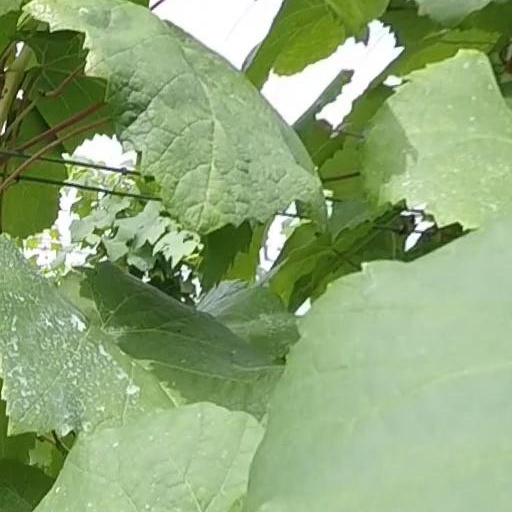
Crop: grape